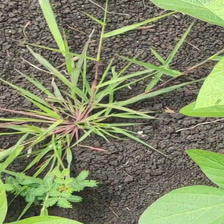
Weed species: Digitaria_SP_(Digitaria Sanguinalis )